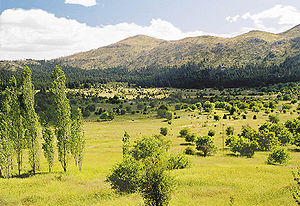
Arkadien
Landskab i Arkadien.
Arkadien er en græsk region, den dækker den midterste del af Peloponnes. Der bor ca. 100.000 mennesker på 4.400 km², og regionen er dermed den tredjetyndest befolkede i Grækenland. Hovedstaden er Tripoli.